Riverton, New Jersey

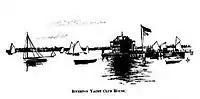
Riverton Yacht Club House

Riverton was established in 1851, along the Delaware River, having been laid out by Philadelphia architect Samuel Sloan. According to architectural historian Henry Russell Hitchcock, Riverton was one of the first totally planned residential subdivisions in the United States.